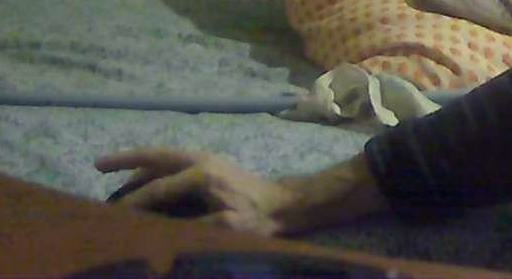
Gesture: no_gesture